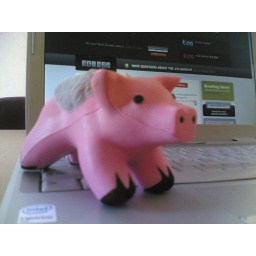
Got my flying pig today! :) Anything is possible in the dotco era. Get yours. #pigsfly #dotco